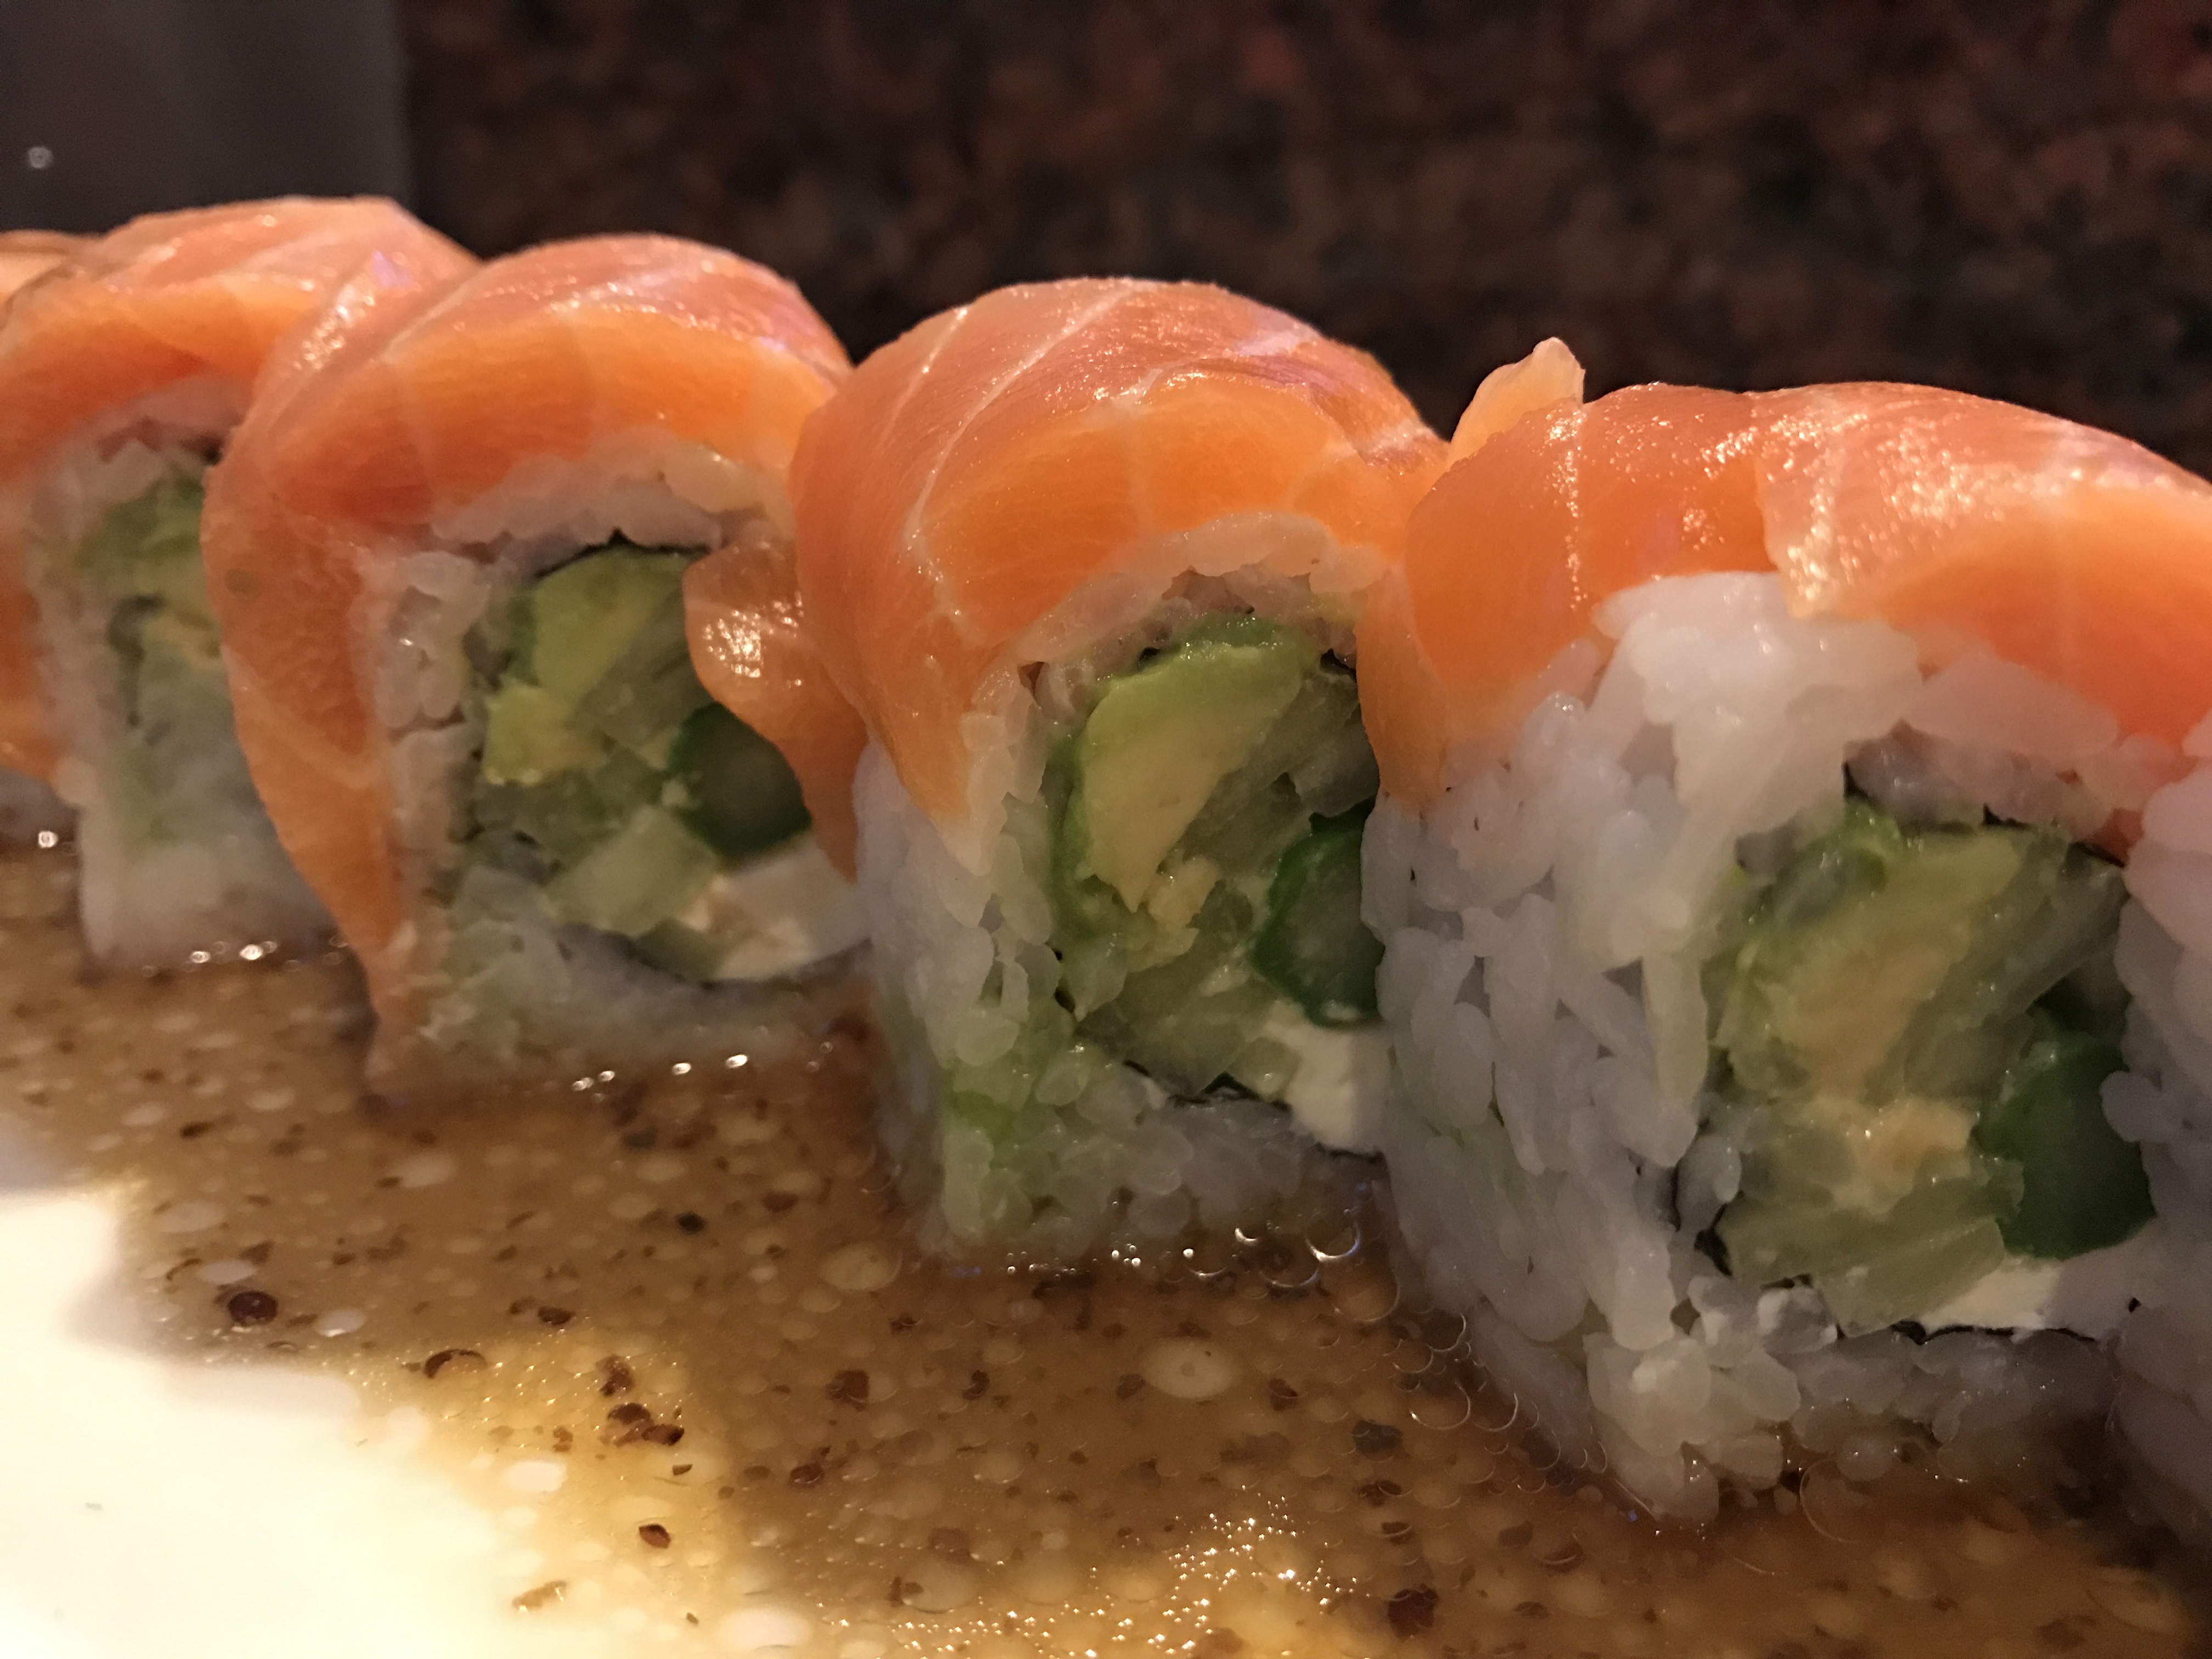
restaurant, dish, meal, food, seafood, fresh, asia, fish, japan, eat, lunch, cuisine, delicious, rice, asian food, sushi, japanese, dinner, roll, raw, salmon, wasabi, traditional, chopsticks, tuna, japanese cuisine, smoked salmon, california roll